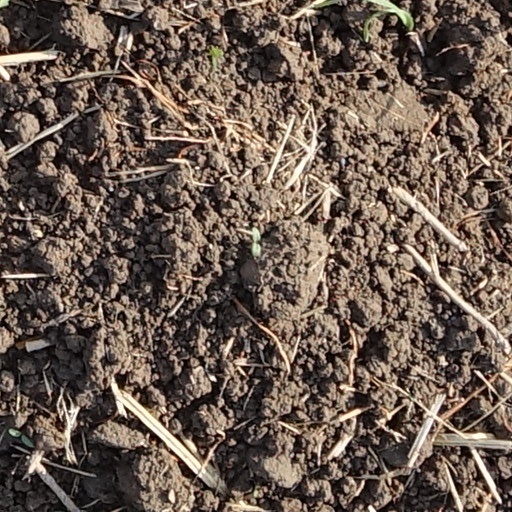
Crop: wheat